Myllymäki railway station

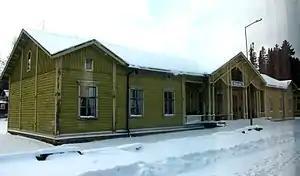

The Myllymäki railway station is located in the town of Ähtäri, Finland, in the village of Myllymäki. It is located along the Haapamäki–Seinäjoki railway, and its neighboring stations are Pihlajavesi in the south and Eläinpuisto-Zoo in the north.